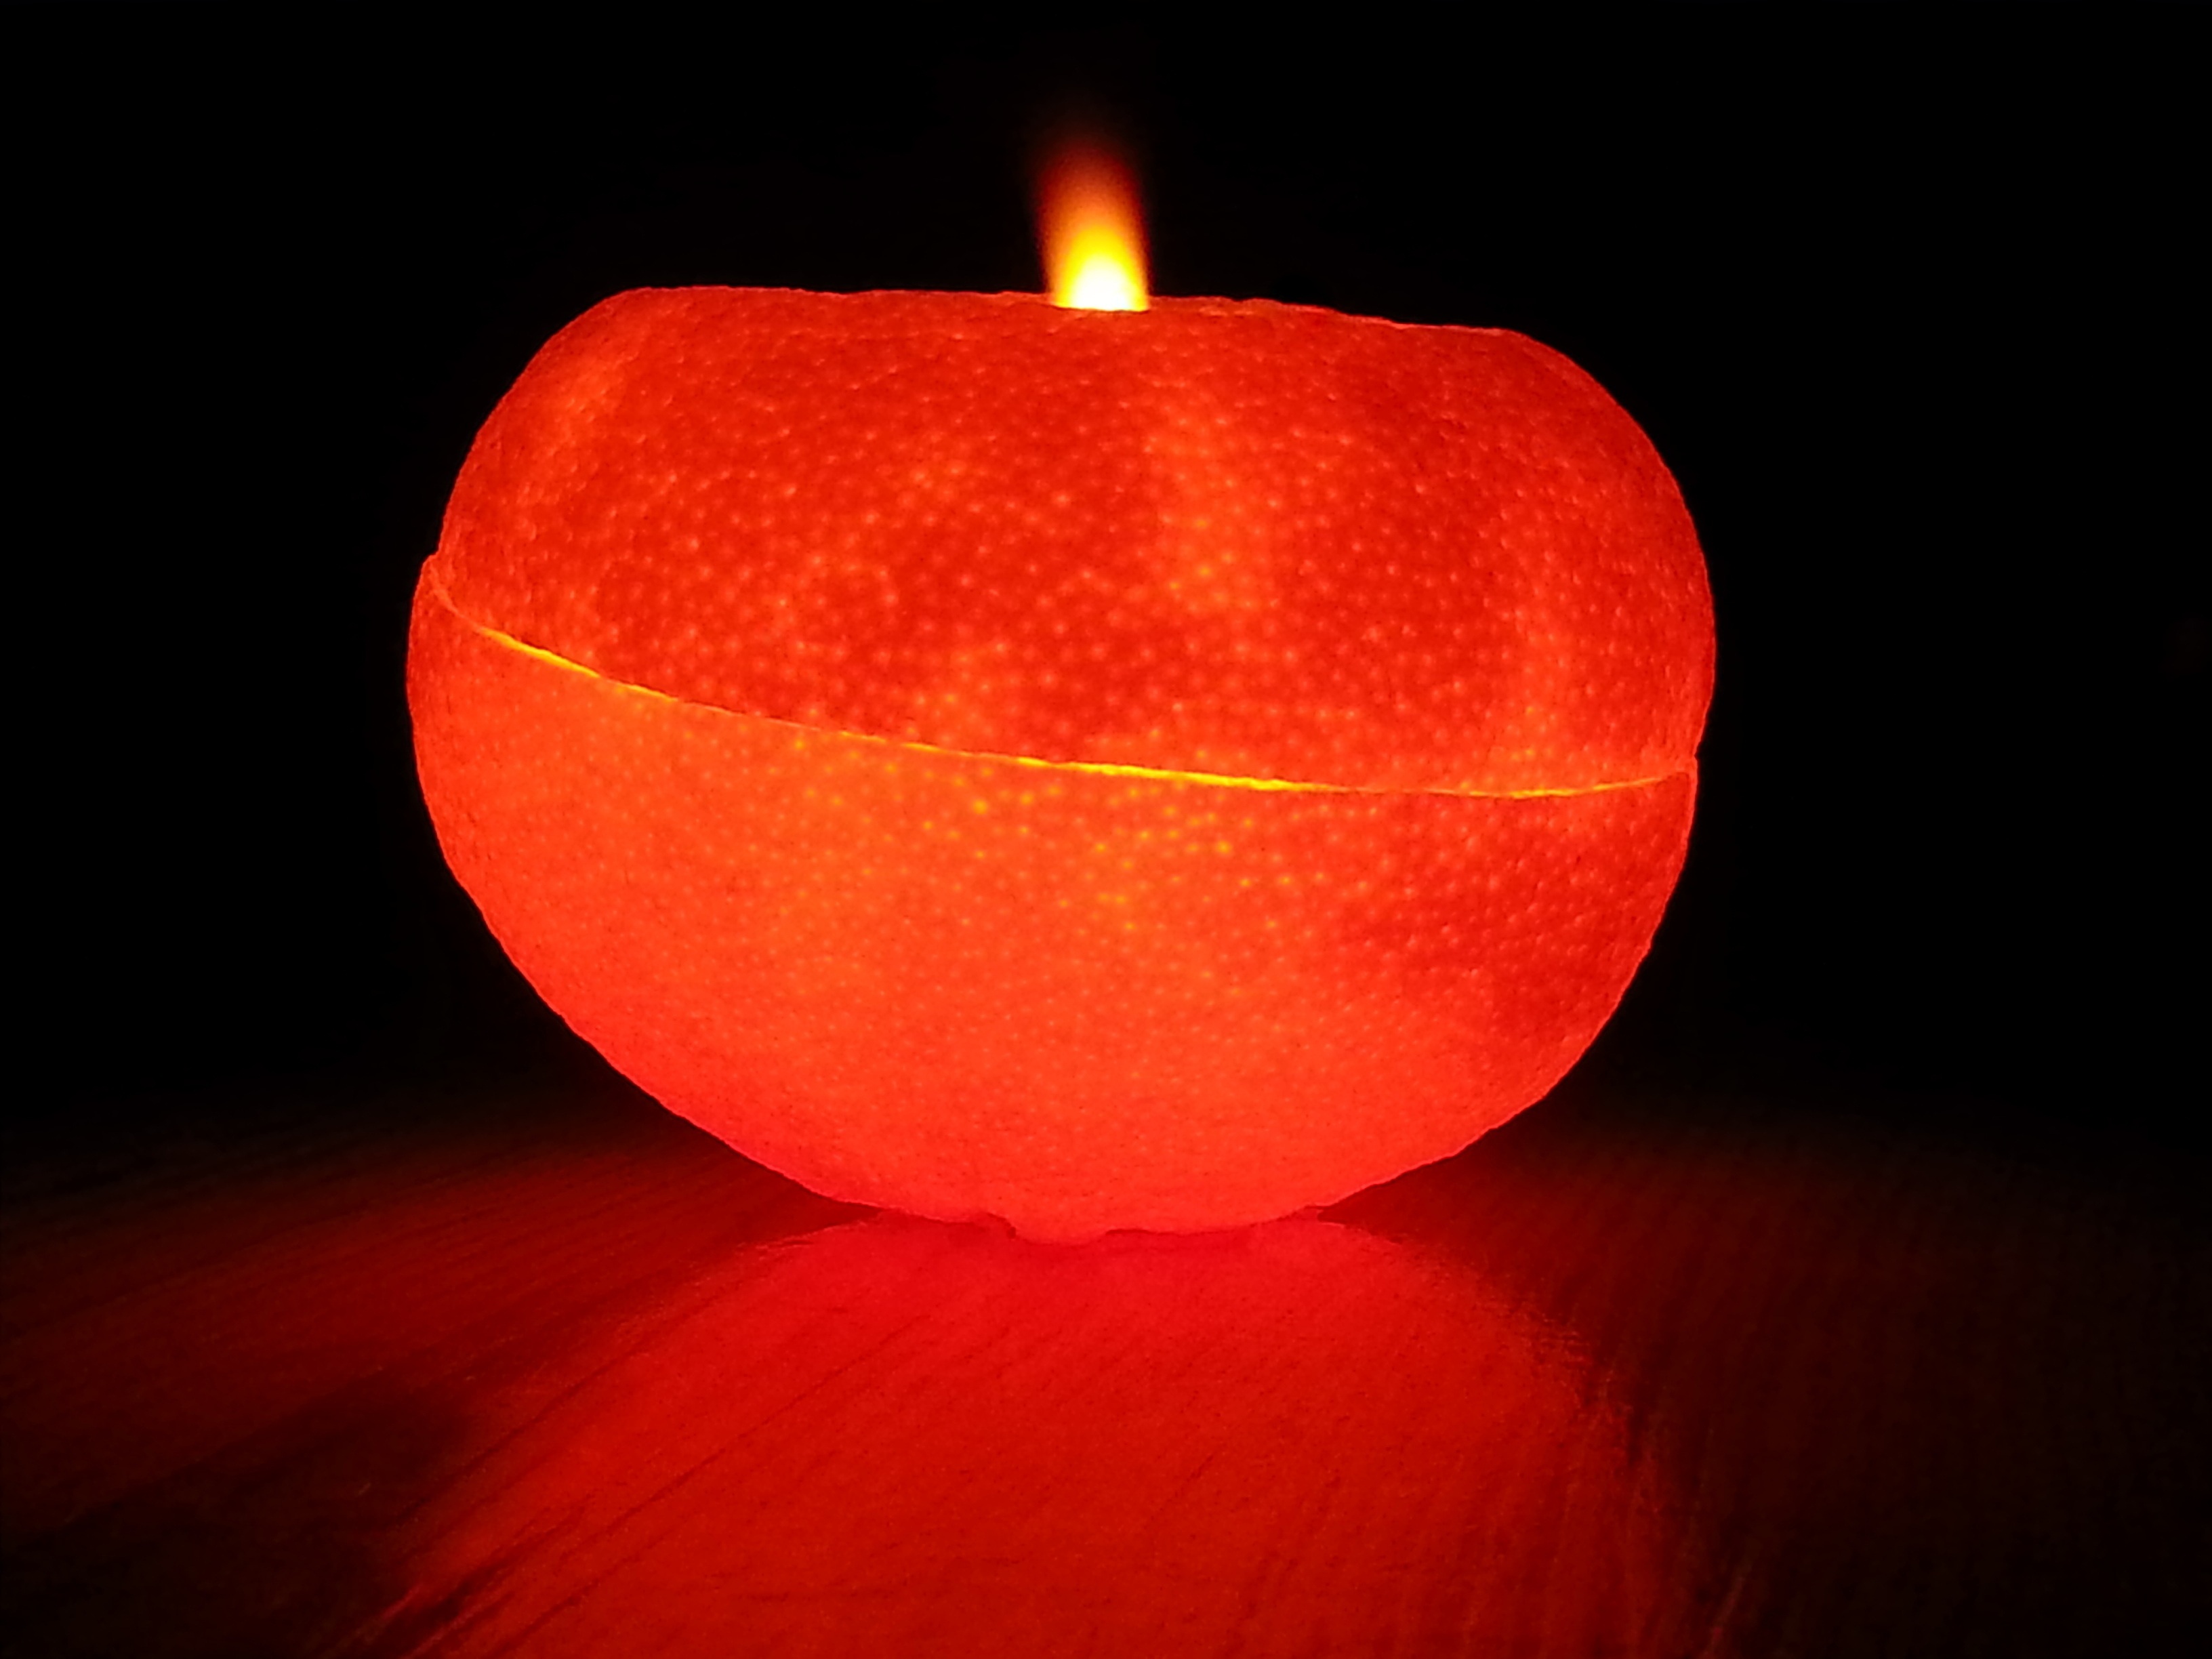
light, plant, technology, fruit, flower, petal, dark, decoration, food, reflection, red, produce, candle, lighting, hot, mood, macro photography, arts and crafts, oil lamps, incandescent light, orange peel oil lamps